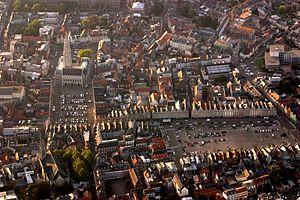
Arras [aʁɑːs] est une commune française située dans le département du Pas-de-Calais en région Hauts-de-France.